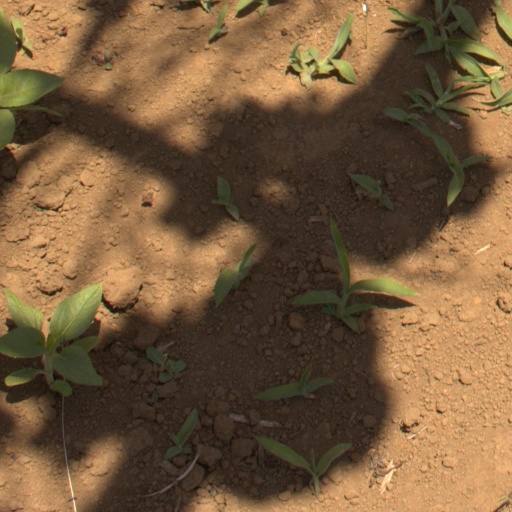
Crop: Jerusalem artichoke